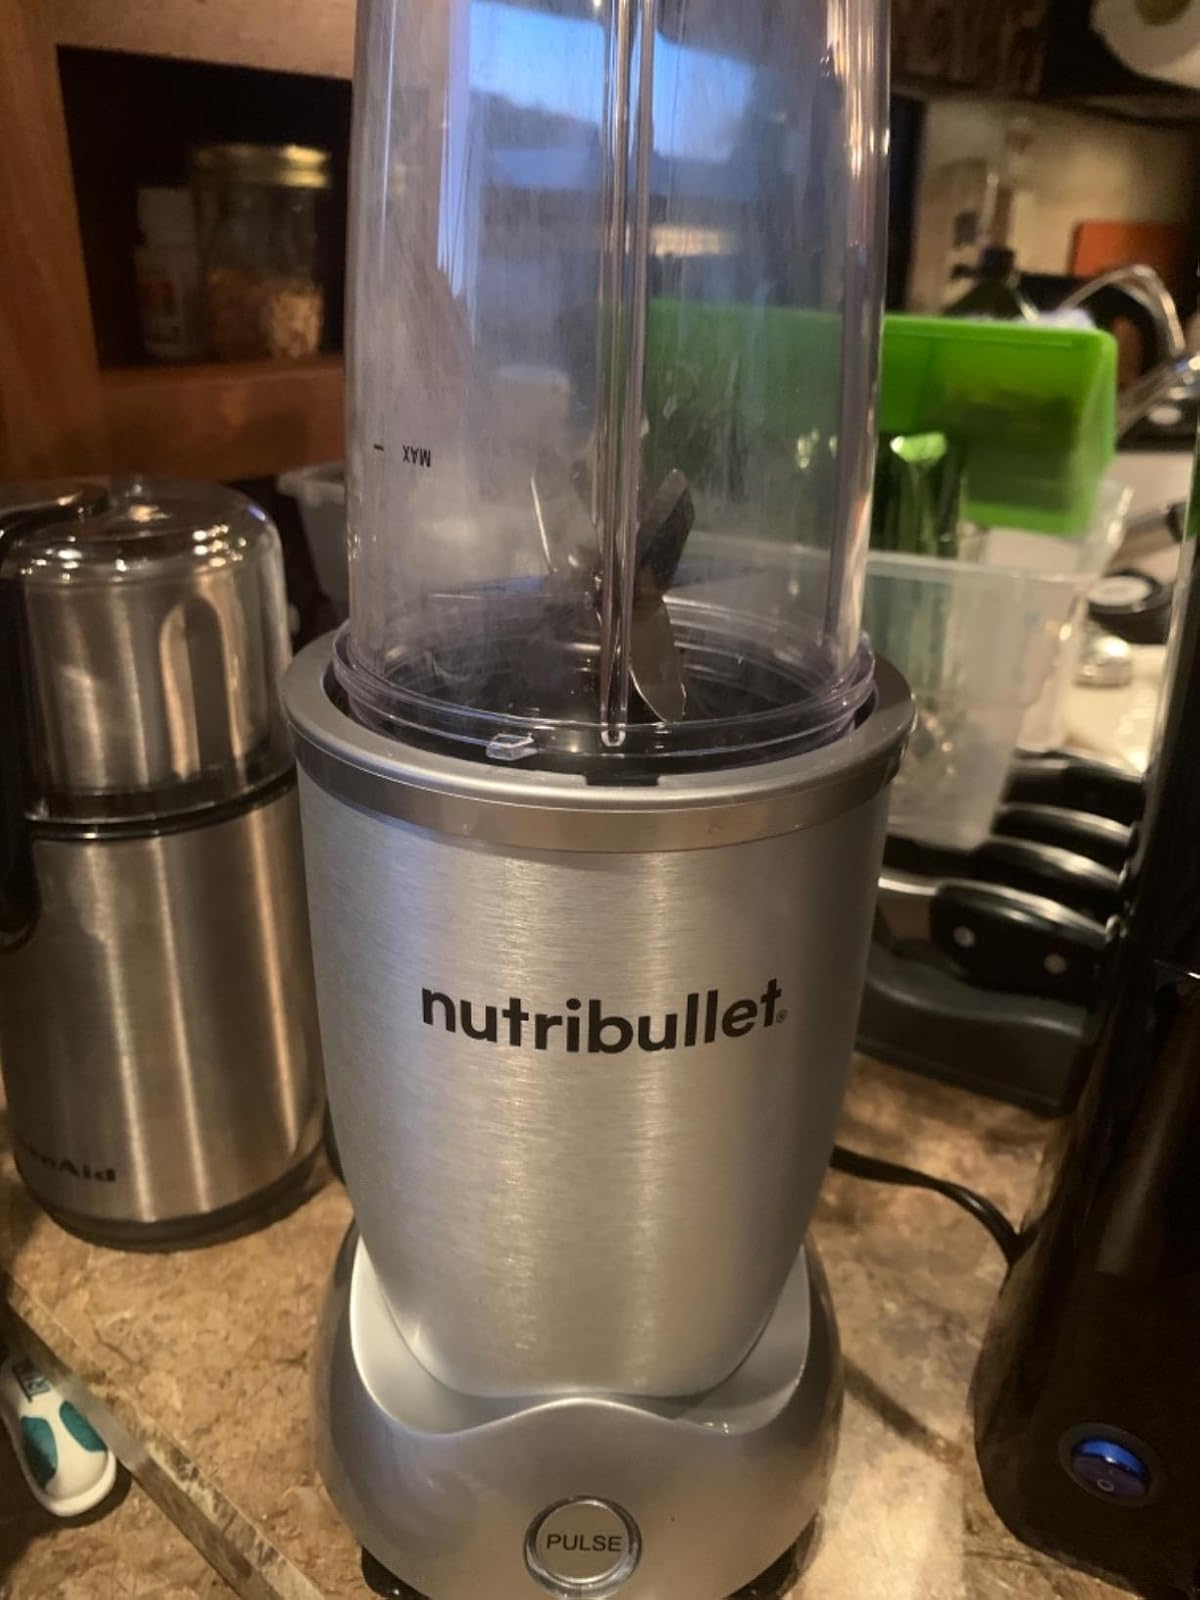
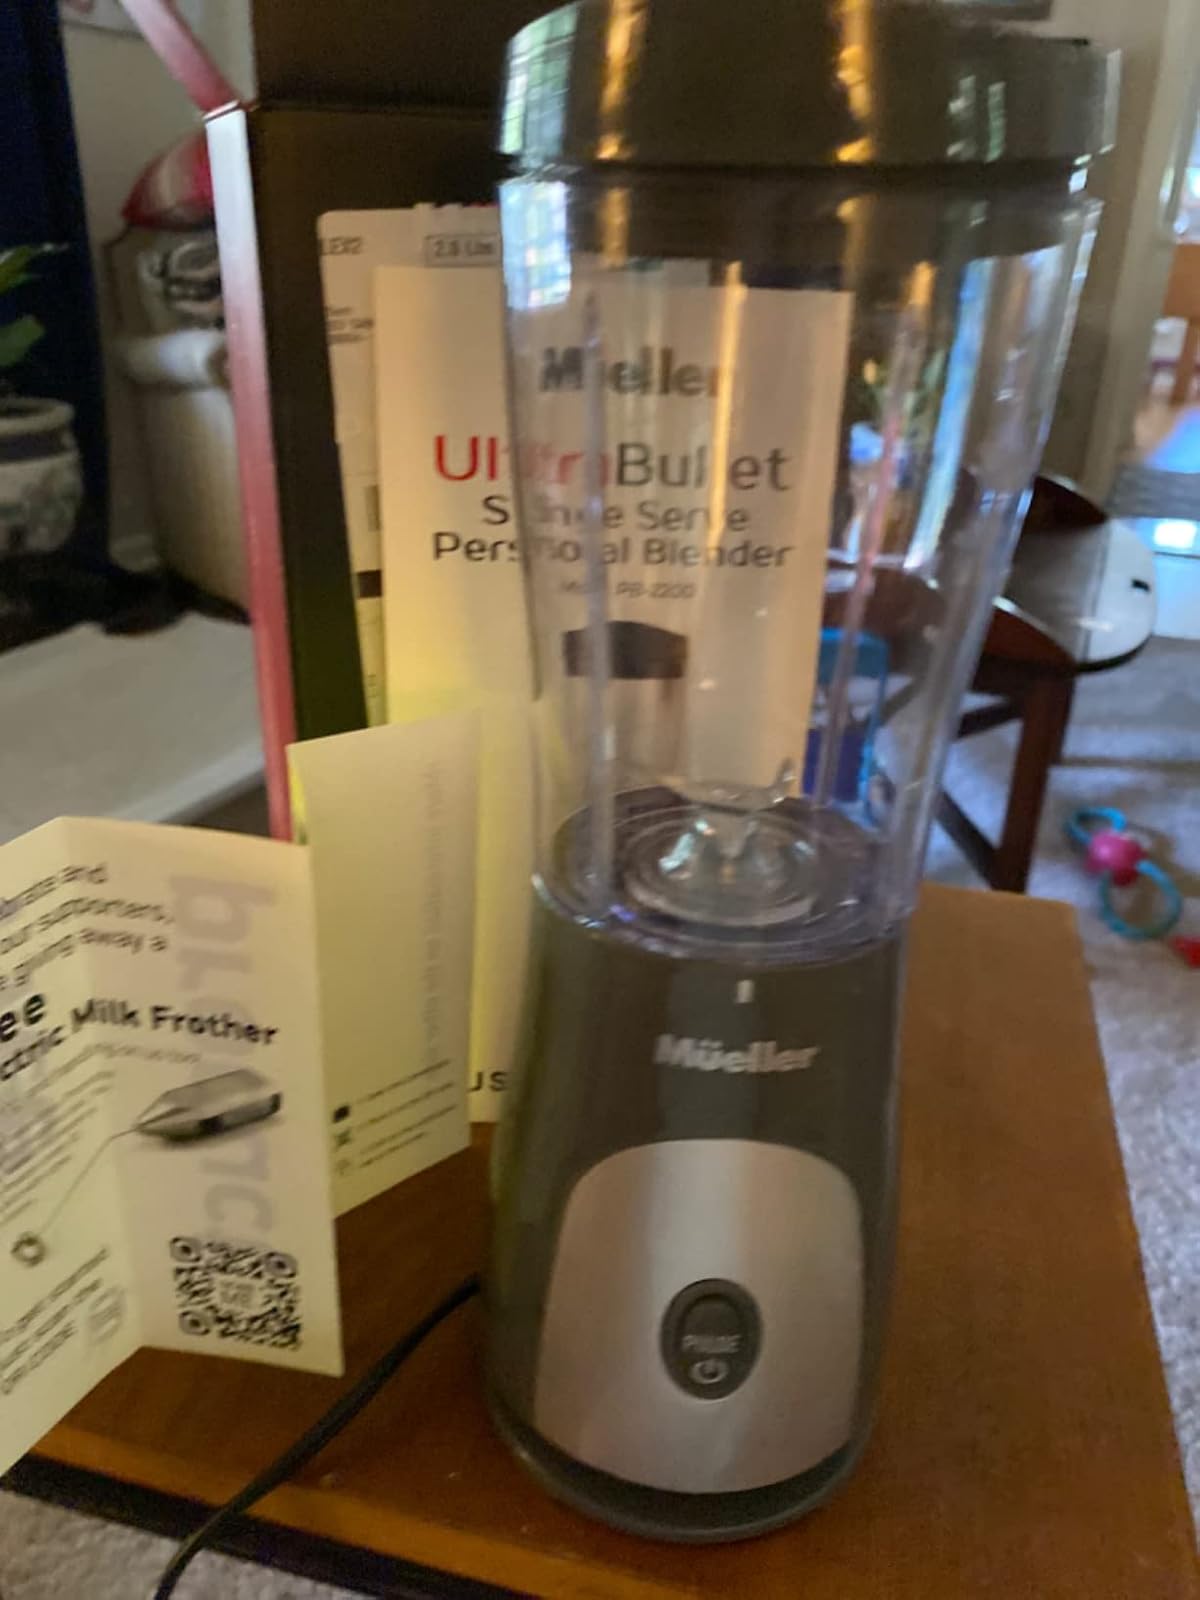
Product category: items_blender
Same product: no